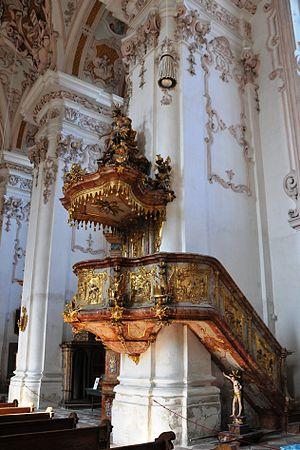
L’Abbaye d’Aldersbach est une ancienne abbaye cistercienne située à Aldersbach en Bavière dans le diocèse de Passau.